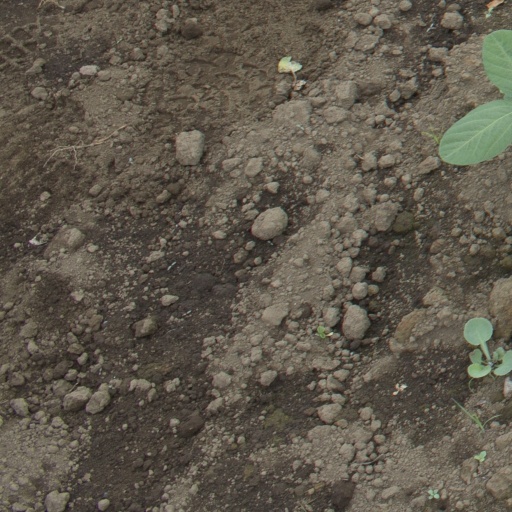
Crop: soybean